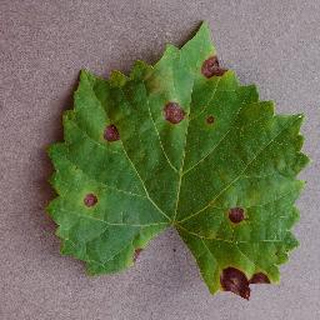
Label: grape_black_rot